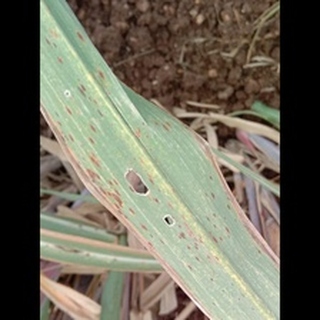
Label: sugarcane_rust